Carol M. Highsmith

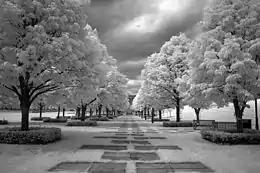
Nelson Atkins Museum in Kansas City

Highsmith told C-SPAN that the influence of her father, a traveling salesman of everything from wave pools to motor buses, and her own, mostly backroad travels through several states to reach her grandmothers imbued her with a fascination about America, "especially roadside America. The old car in which my mother would drive (my sister) Sara and me south would break down every year, it seemed, in little towns. We'd have to stay overnight in dingy tourist courts or rented rooms above the kinds of old service stations I love to photograph today."